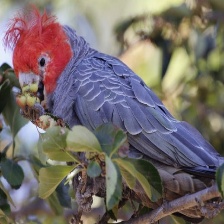
Species: GANG GANG COCKATOO
Scientific name: CALLOCEPHALON FIMBRIATUM
ImageNet parent category: sulphur-crested_cockatoo